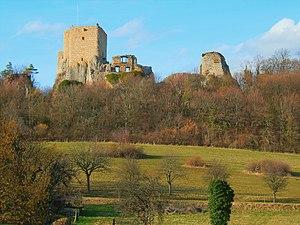
Cet article recense les monuments historiques français classés en 1923.
Le château du Landskron se trouve sur une colline du Sundgau à Leymen, Haut-Rhin, Grand Est, France, à quelques pas de Hofstetten-Flüh en Suisse.
Cet article recense les monuments historiques du Haut-Rhin, en France.